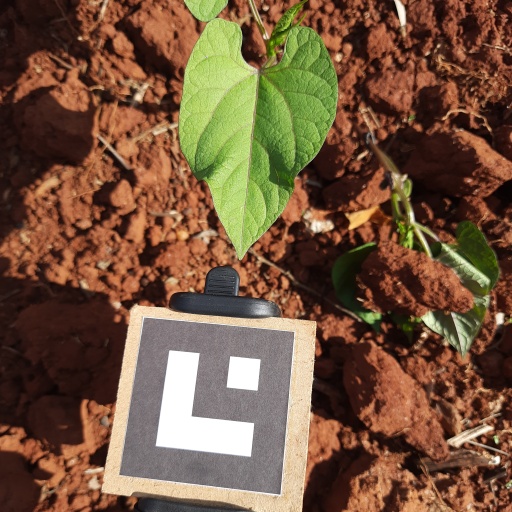
Observations: wavy surface, no eating holes, under sunlight